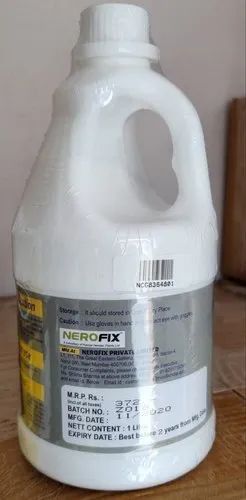
Waste category: plastic